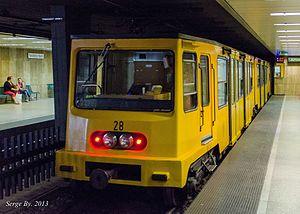
La première ligne de métro d'Europe continentale comprend actuellement 4,4 km et 11 stations, toutes souterraines. Ce métro à petit gabarit implanté immédiatement sous la chaussée fut plutôt un tramway en souterrain. La ligne bénéficia d'une première rénovation dans les années 1970, avec un renouvellement complet du matériel roulant, ainsi que d'une extension, et d'une rénovation dans la seconde moitié des années 1990. Le matériel roulant, 23 trains, de conception hongroise, est alimenté par une caténaire rigide.